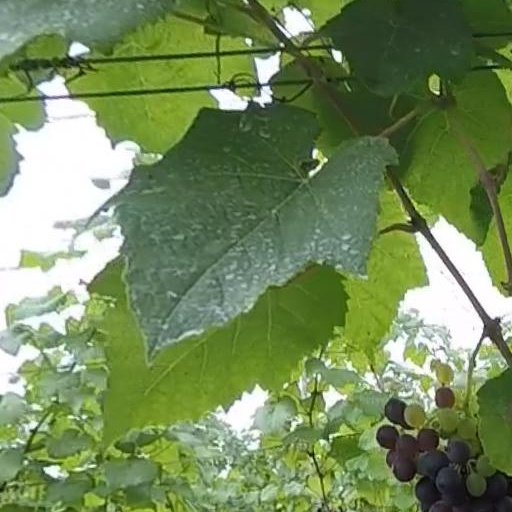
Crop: grape